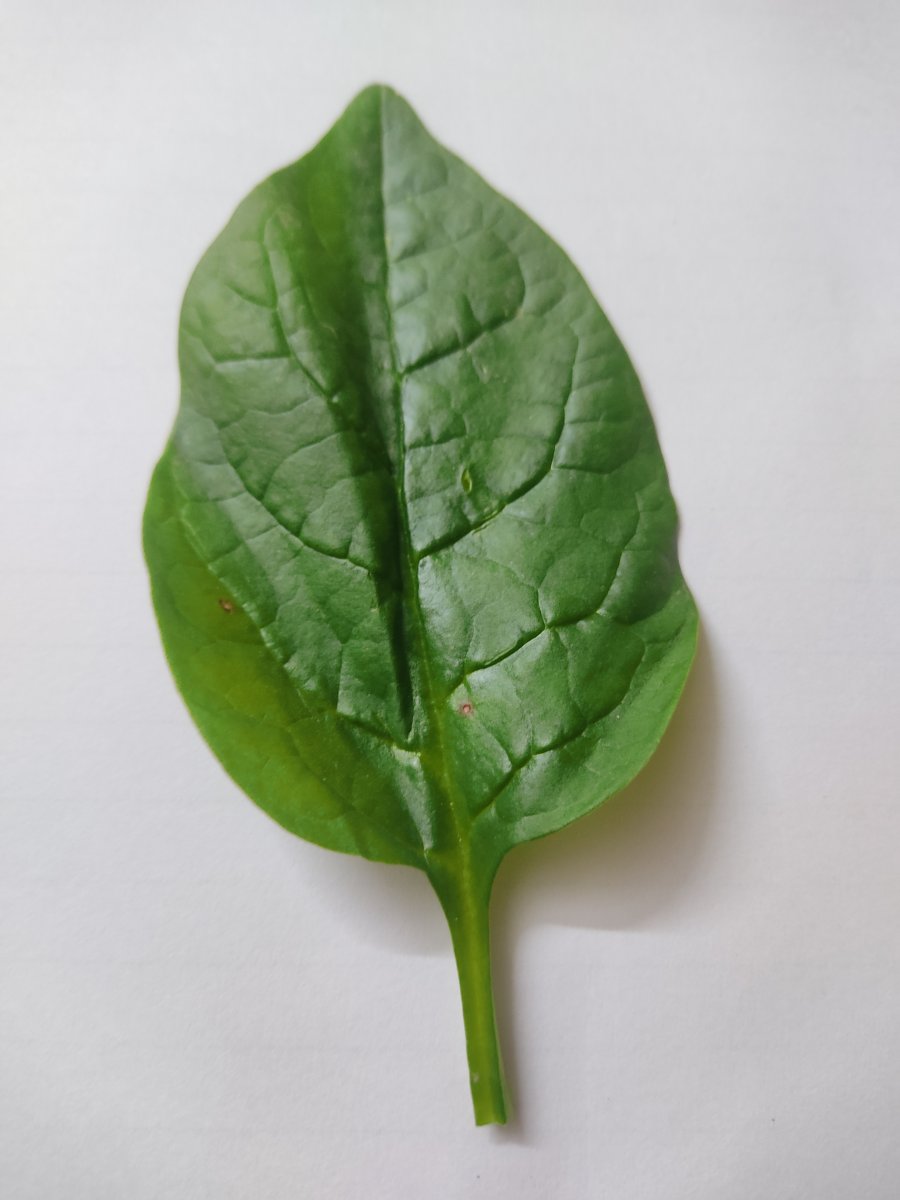
Label: Healthy-Leaf